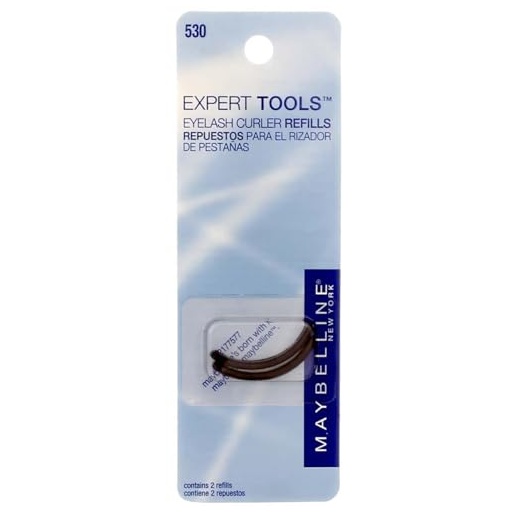
Maybeline Eyelash Curl REfill Size 210me (Pack of 2)
Details: For the most up-to-date information, we recommend visiting the manufacturer's website for the best product details, including ingredients, hazards, directions and warnings. Package Dimensions: 5.5 x 2.4 x 0.4 inches model number: 041554535457-2a
Brand: Maybelline
Category: Health & Beauty > Personal Care > Cosmetics > Cosmetic Tools > Makeup Tools > Eyelash Curler Refills